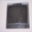
Label: television